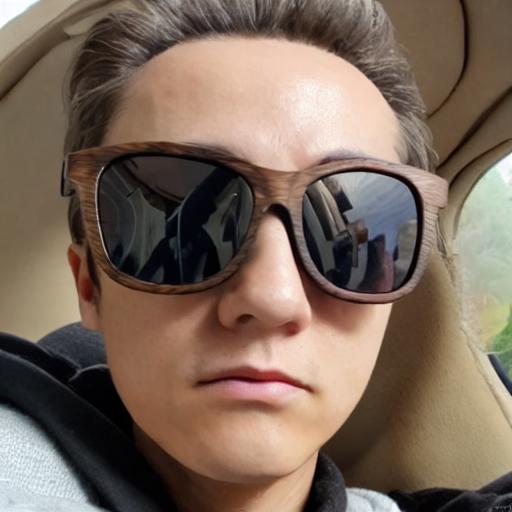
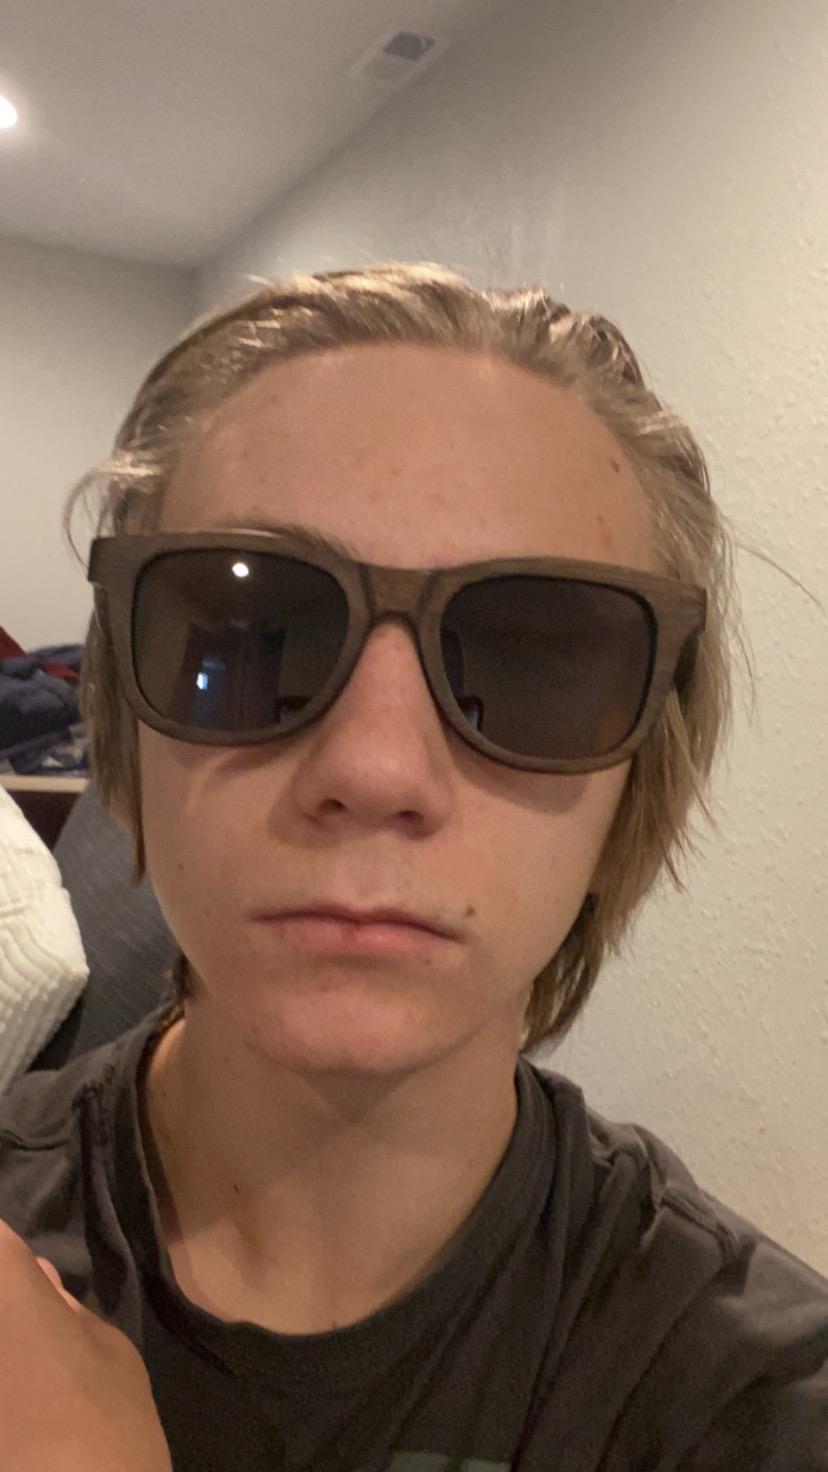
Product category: accessories_sunglasses
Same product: no